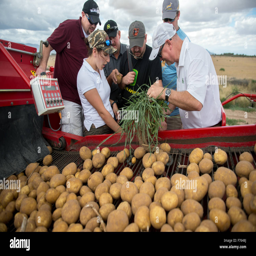
people watching potatoes being harvested on a farm